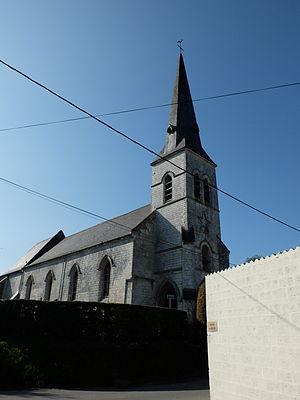
Vue de l'église Saint-Pierre de Maresquel-Ecquemicourt.
Maresquel-Ecquemicourt est une commune française située dans le département du Pas-de-Calais en région Hauts-de-France.